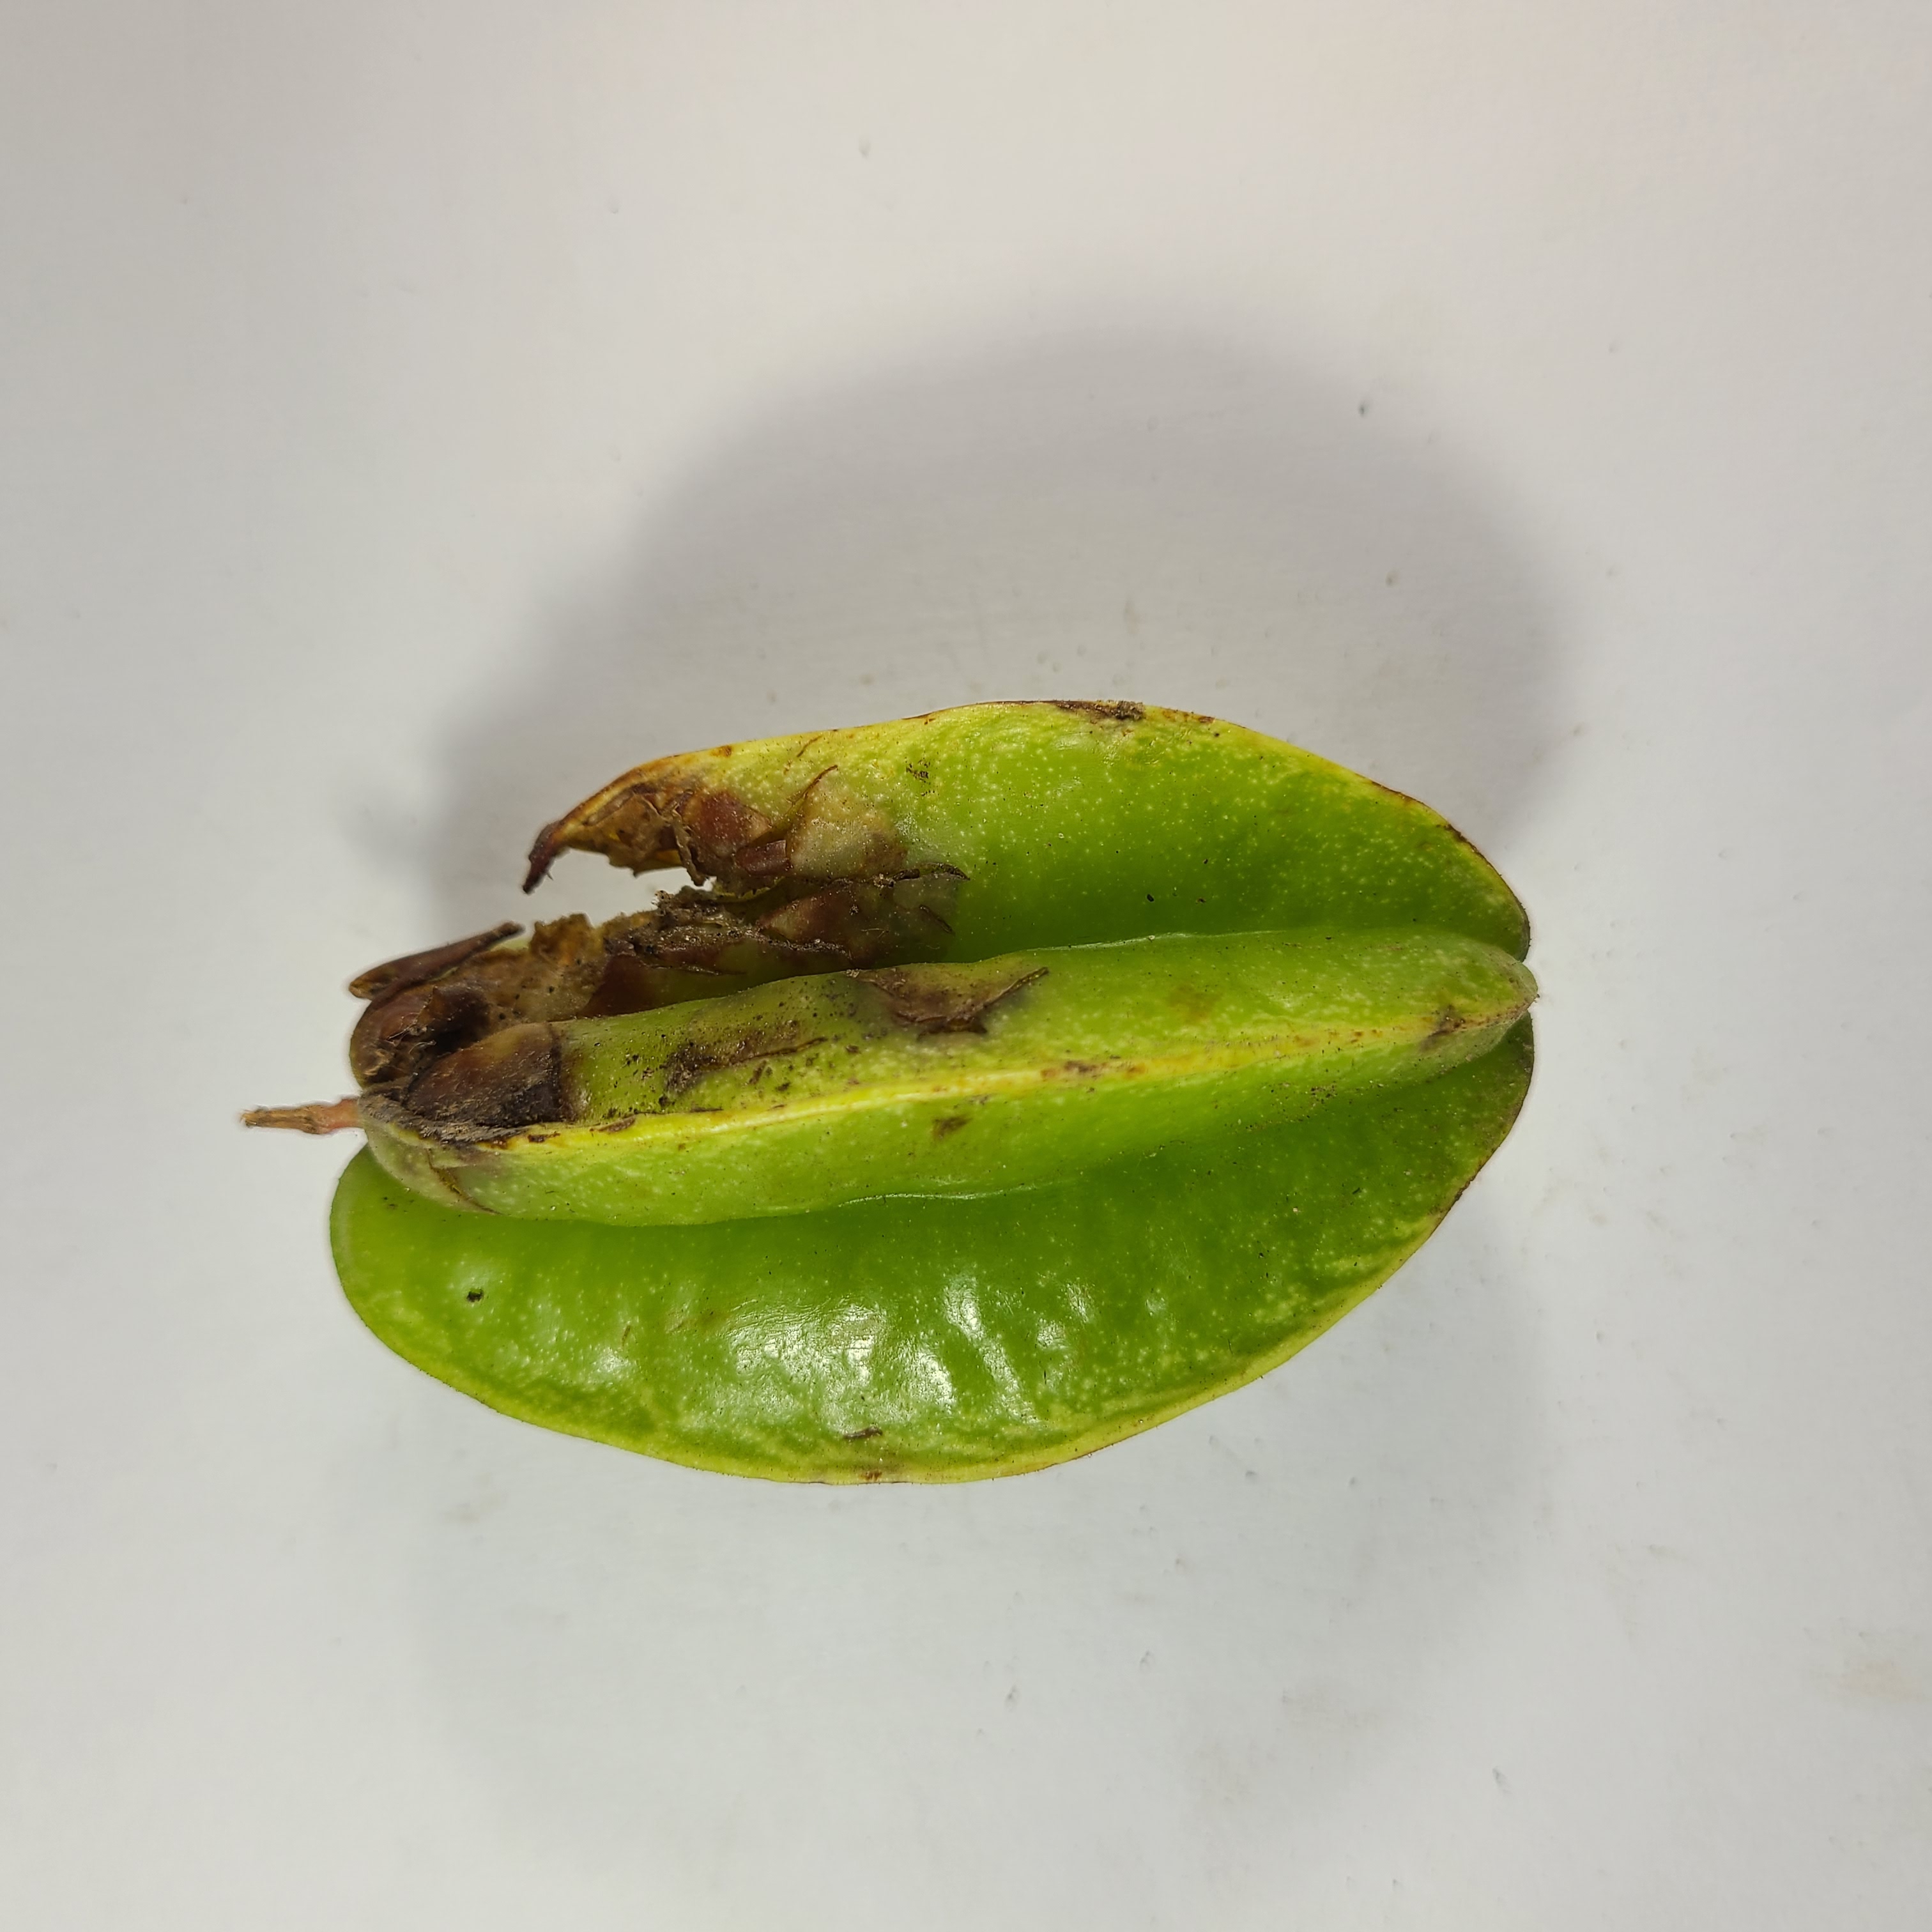
Label: Unhealthy Fruits